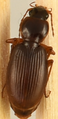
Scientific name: Synuchus impunctatus
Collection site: Bartlett Experimental Forest NEON (BART), plot BART_079